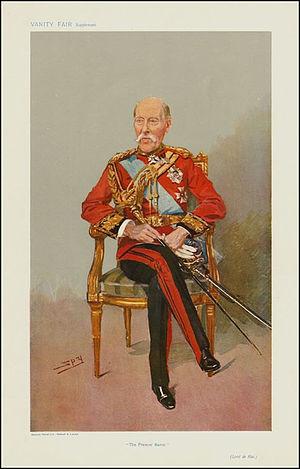
Dudley Charles FitzGerald-de Ros, 23ᵉ baron de Ros de Helmsley, est un soldat, un courtisan et le premier baron d'Angleterre.